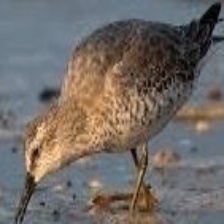
Species: RED KNOT
Scientific name: CALIDRIS CANUTUS
ImageNet parent category: red-backed_sandpiper